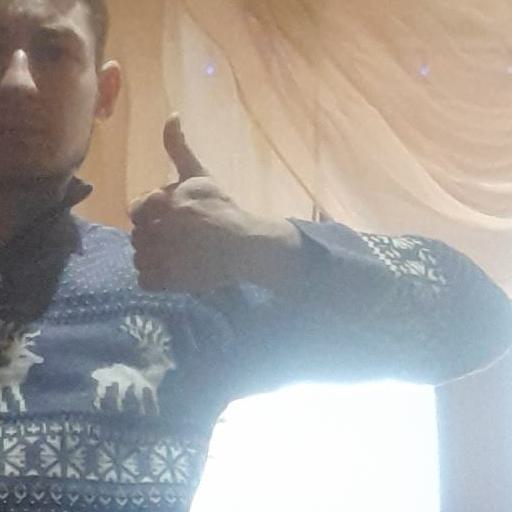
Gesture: like